Peninsula campaign

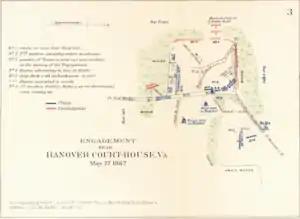
"Engagement Near Hanover Court-House, Virginia"

Porter departed on his mission at 4 a.m. on May 27 with his 1st Division, under Brig. Gen. George W. Morell, the 3rd Brigade of Brig. Gen. George Sykes's 2nd Division, under Col. Gouverneur K. Warren, and a composite brigade of cavalry and artillery led by Brig. Gen. William H. Emory, altogether about 12,000 men. The Confederate force, which actually numbered about 4,000 men, was led by Col. Lawrence O'Bryan Branch. They had departed from Gordonsville to guard the Virginia Central Railroad, taking up position at Peake's Crossing, southwest of the courthouse, near Slash Church. Another Confederate brigade was stationed north at Hanover Junction.